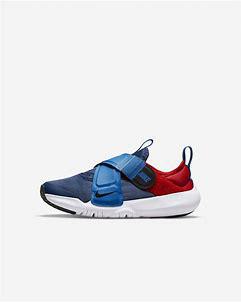
Brand: Nike
Model: Flex Advance